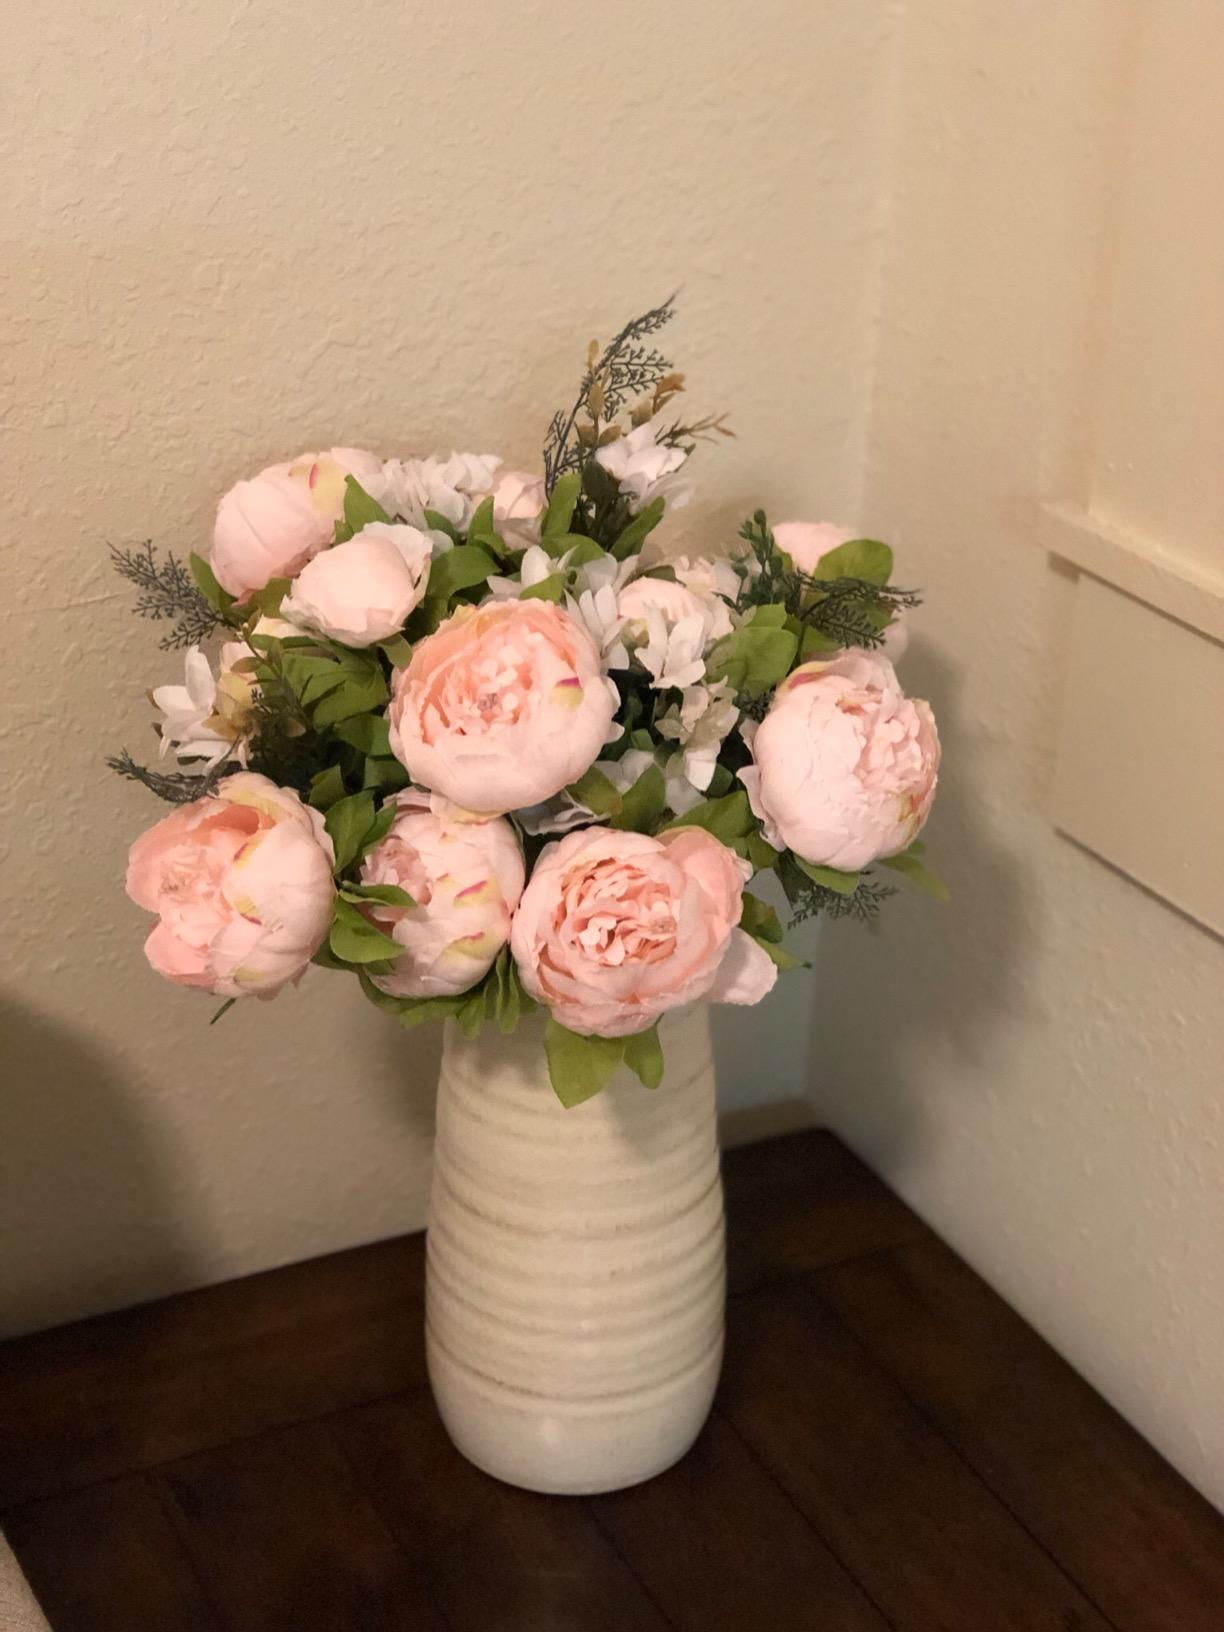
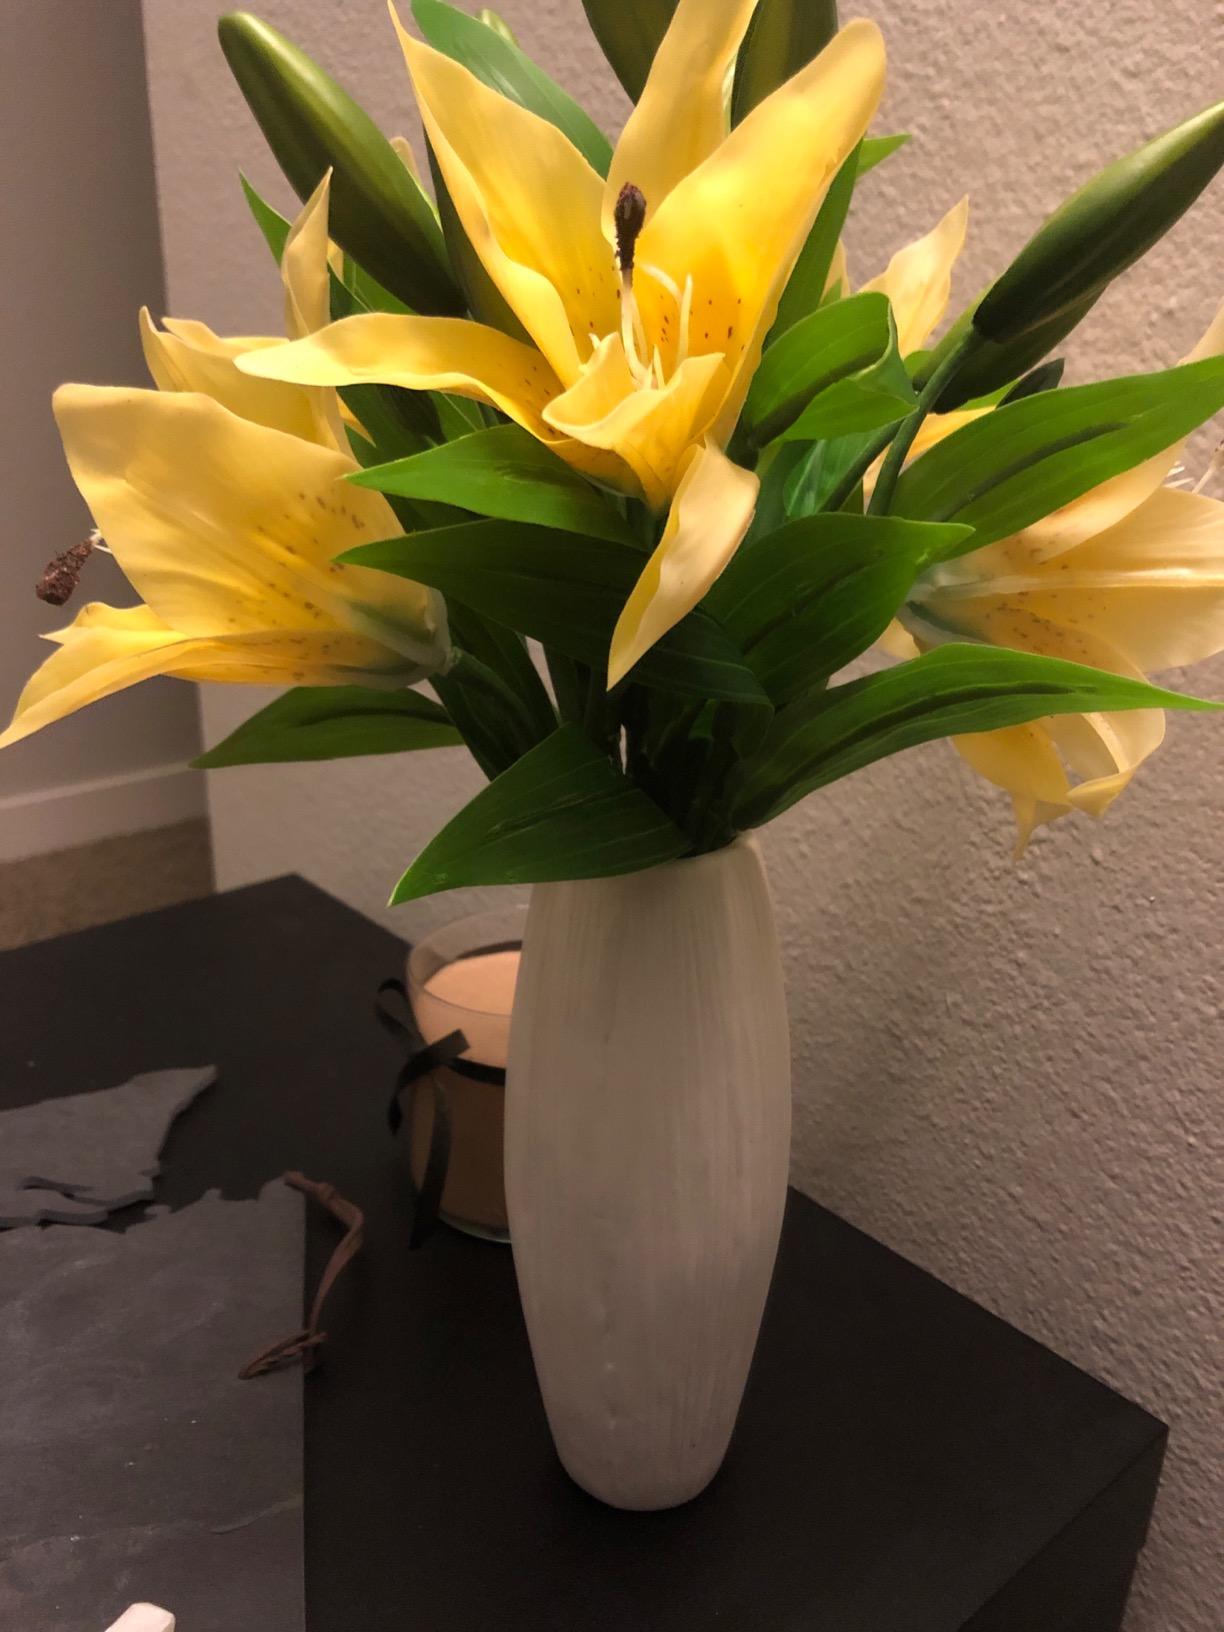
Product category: vase
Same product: no